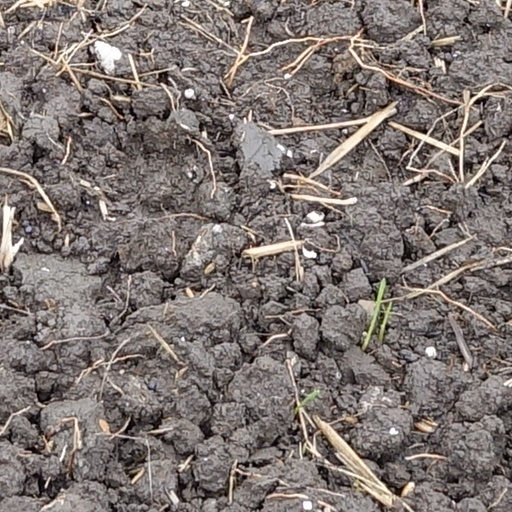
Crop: wheat